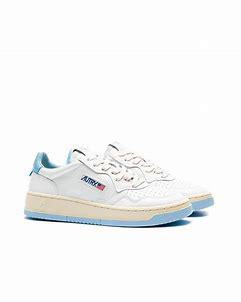
Brand: Autry
Model: Action Shoes Autry Action Medalist 1